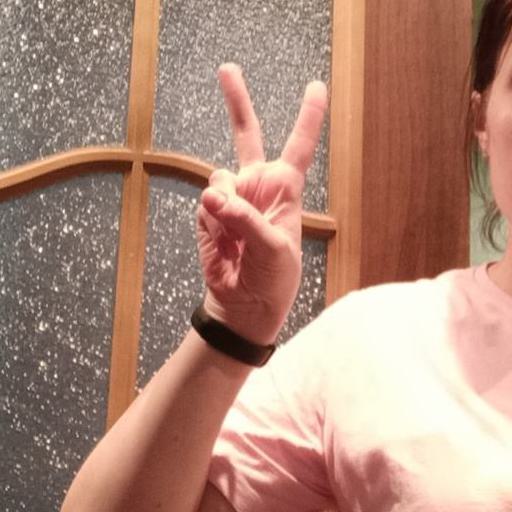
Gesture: peace